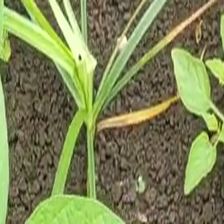
Weed species: Lavhala_(Cyperus_Rotundus)